Waterbury Indians (baseball)

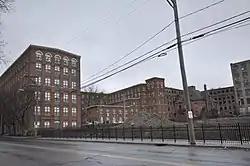
(2018) Former Waterbury Clock Company complex. Waterbury, Connecticut. National Register of Historic Places.

The Waterbury "Timers" nickname corresponds to local history and local industry in the era. The Waterbury Clock Company was based in Waterbury from 1894 through 1944. The company was later purchased and moved to Middlebury, Connecticut and evolved to become known as the Timex Corporation.